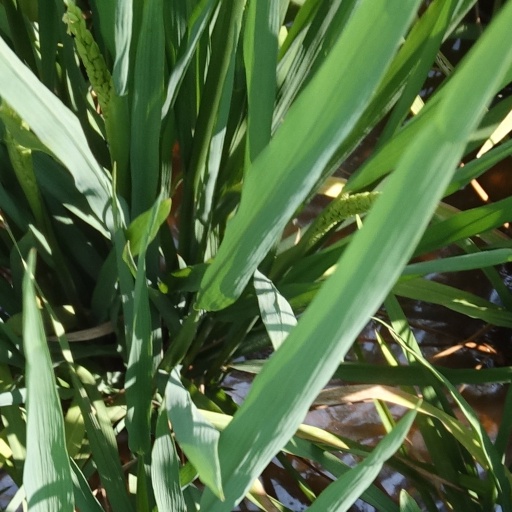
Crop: rice